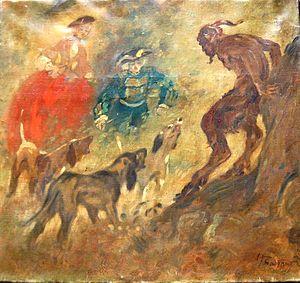
Jules Fontanez est un peintre et illustrateur genevois.